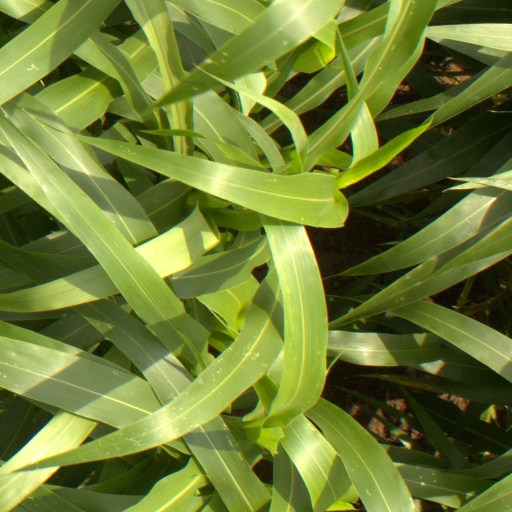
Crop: sorghum